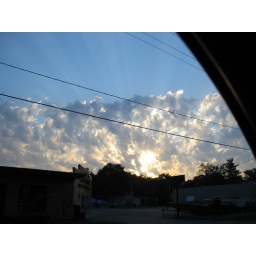
For some reason, I just love the sky in the fall. So many cool cloud formations.